New England Botanic Garden

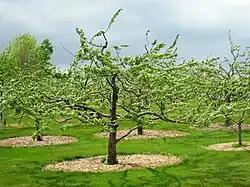
Harrington Apple Orchard

New England Botanic Garden at Tower Hill is a 200-acre four season botanic garden